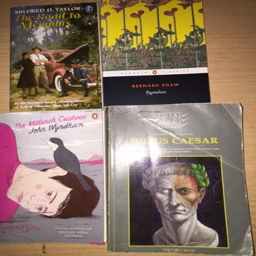
some of the new texts onwards